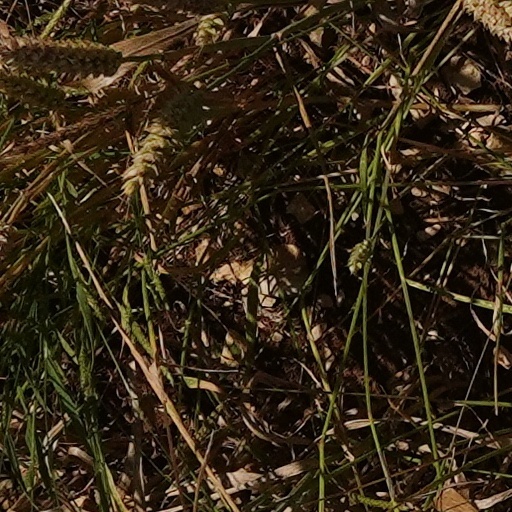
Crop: wheat